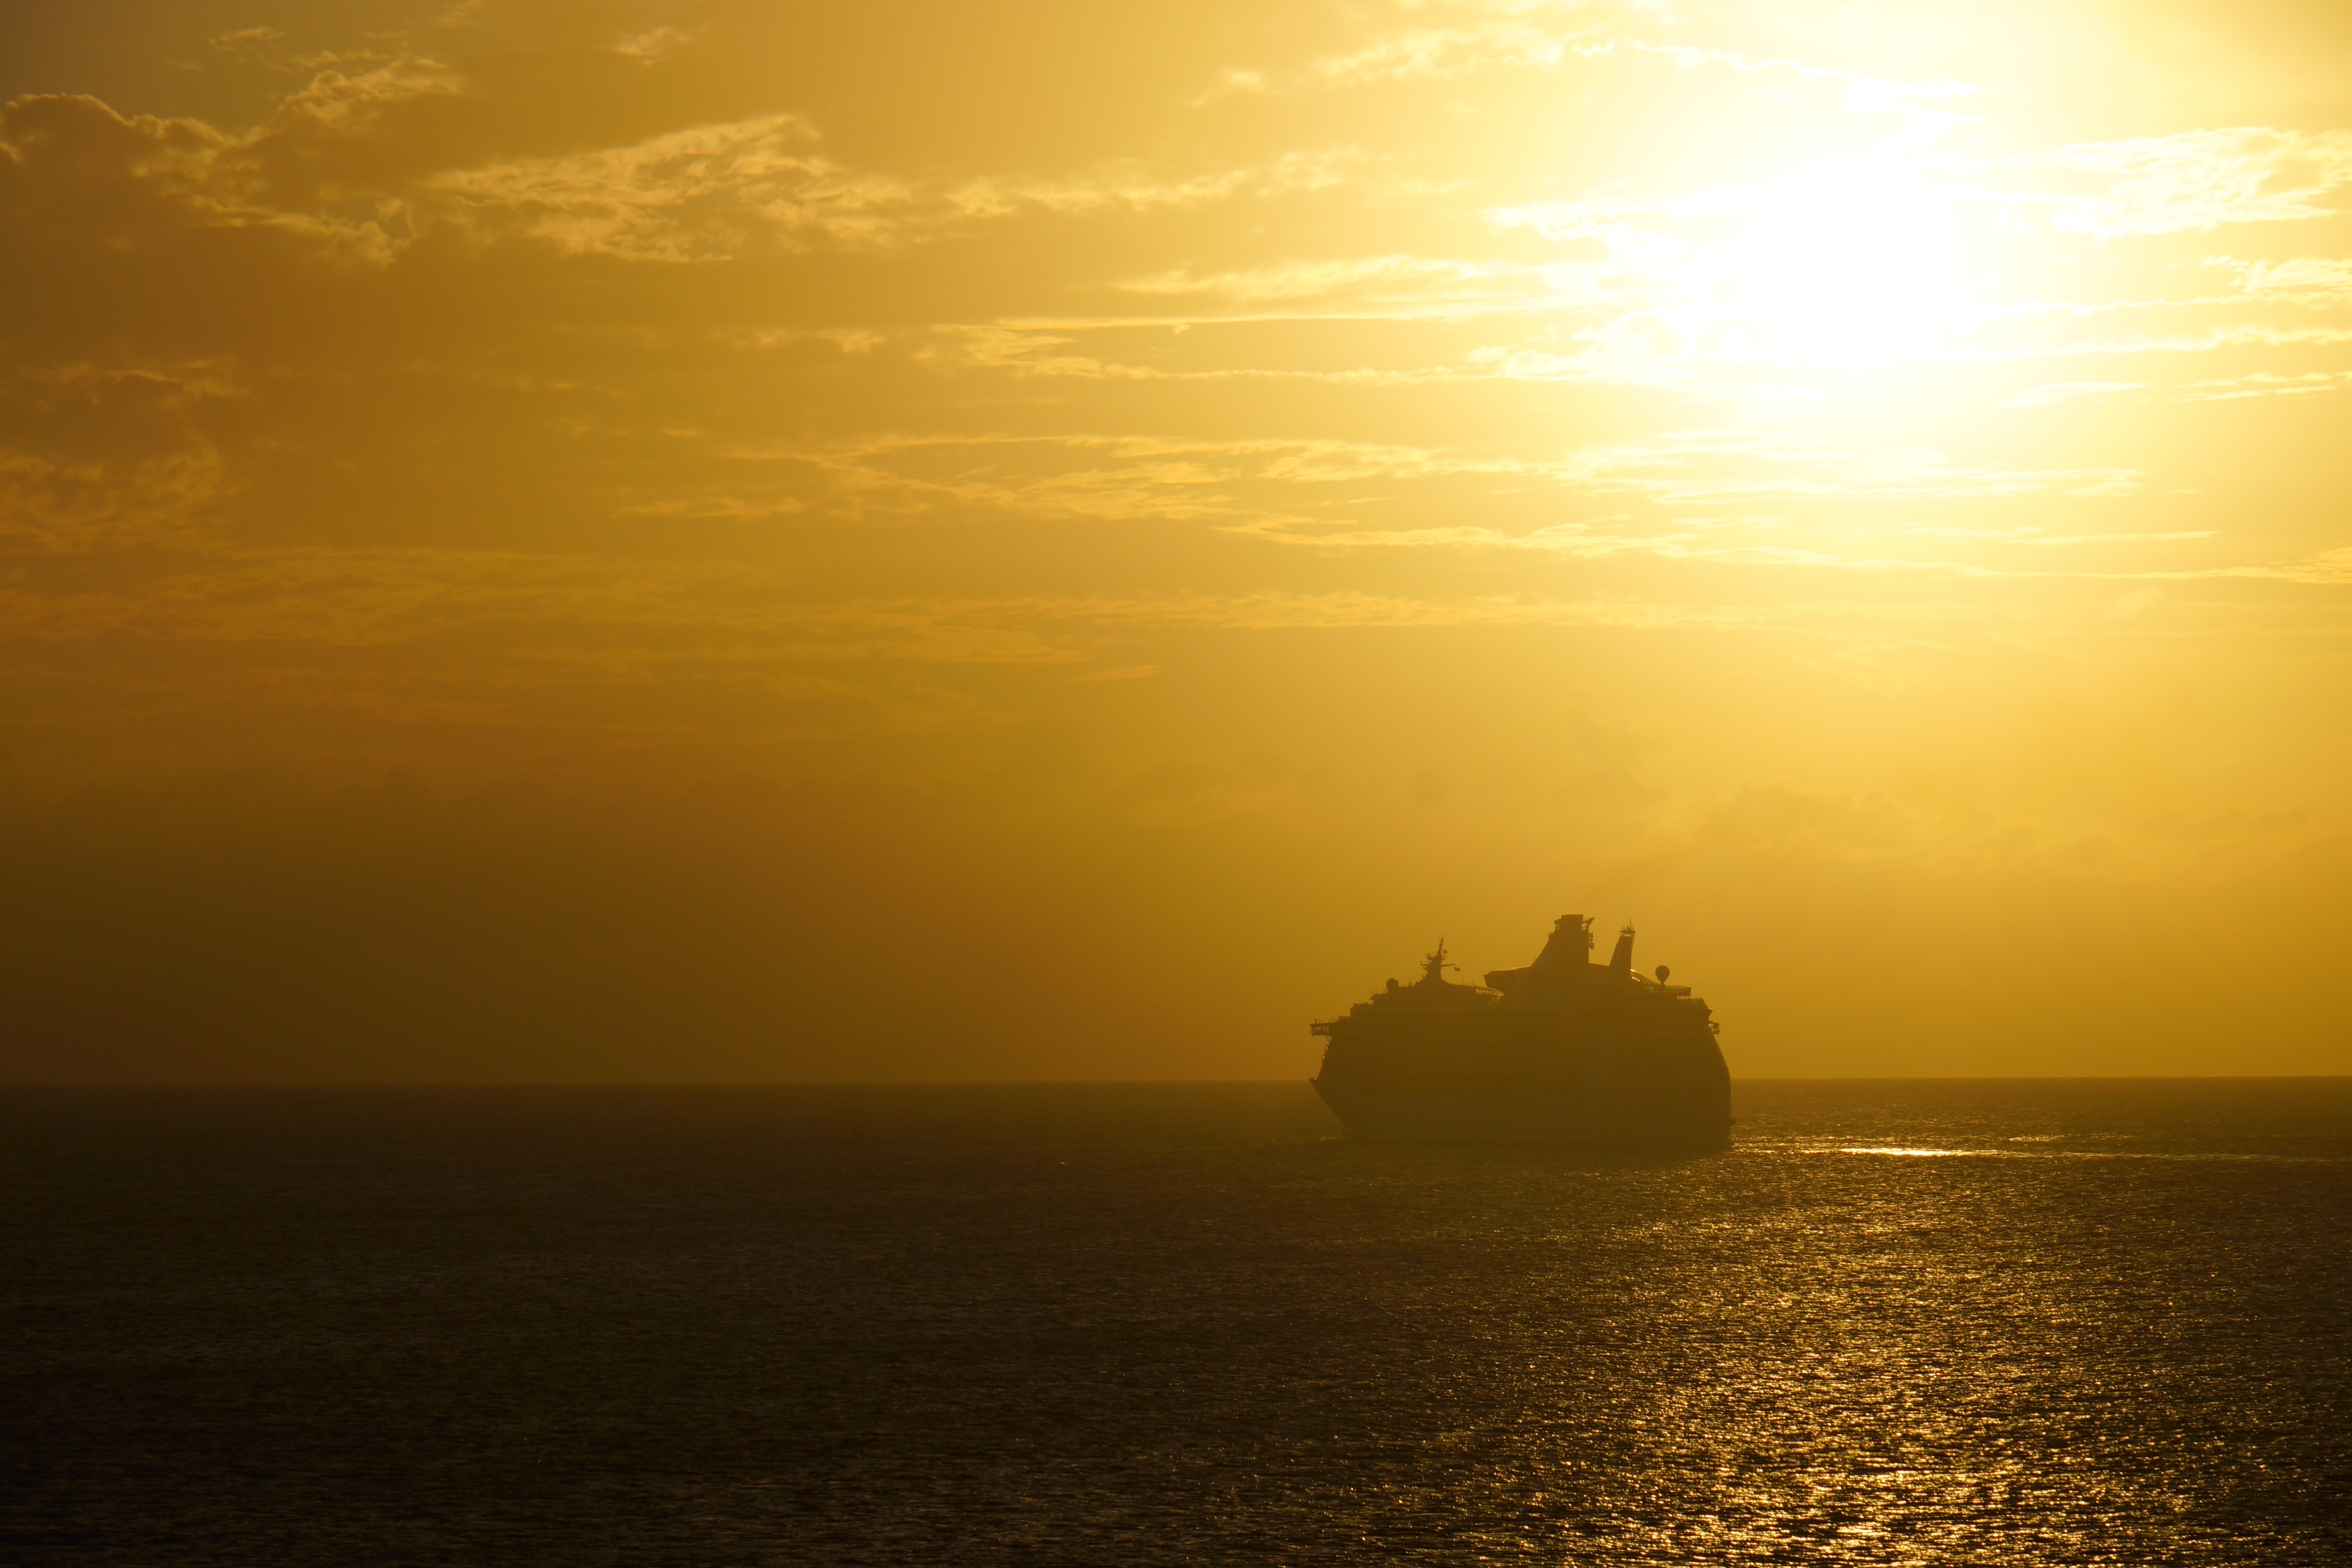
sea, coast, ocean, horizon, cloud, sun, sunrise, sunset, sunlight, morning, dawn, atmosphere, ship, dusk, evening, orange, yellow, cruise, afterglow, atmospheric phenomenon